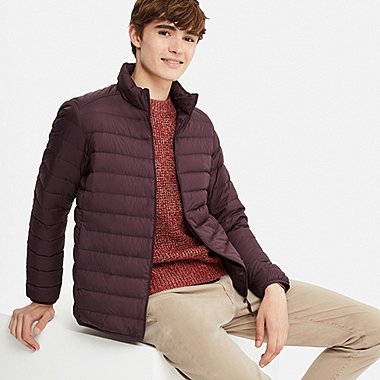
Gender: men